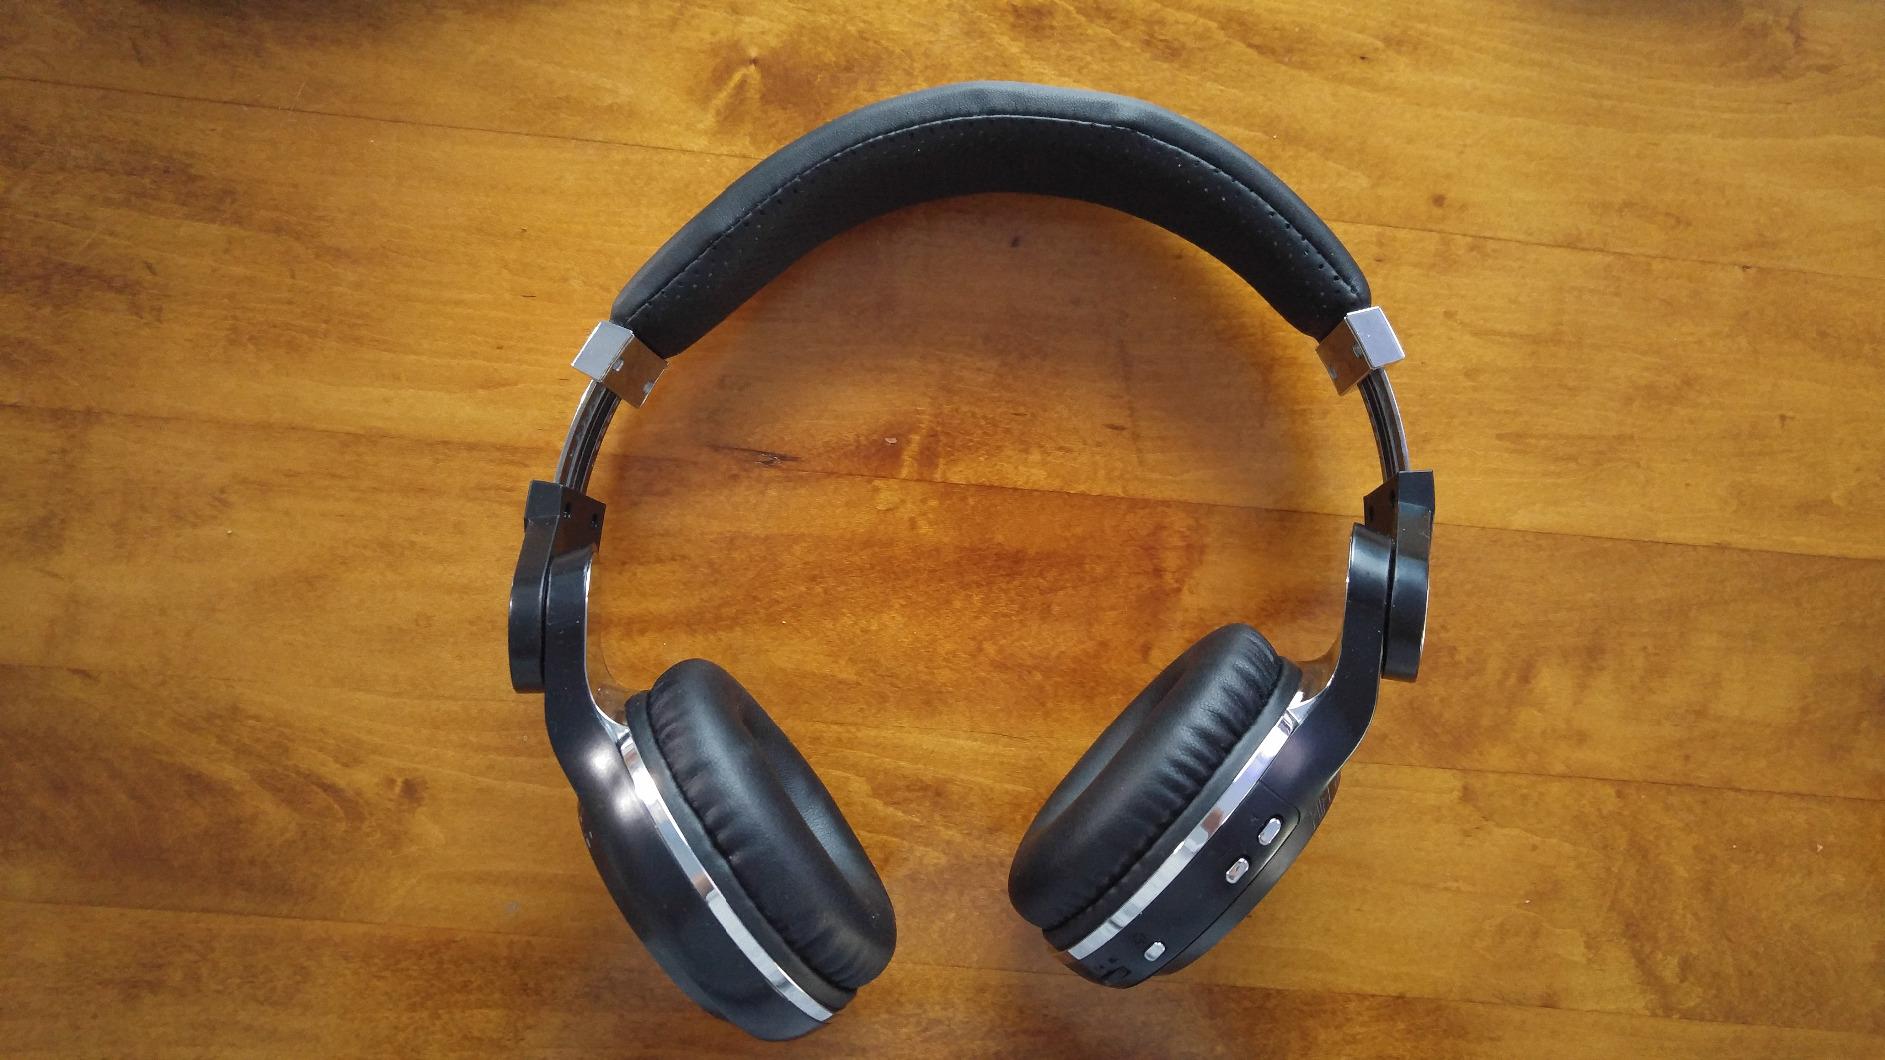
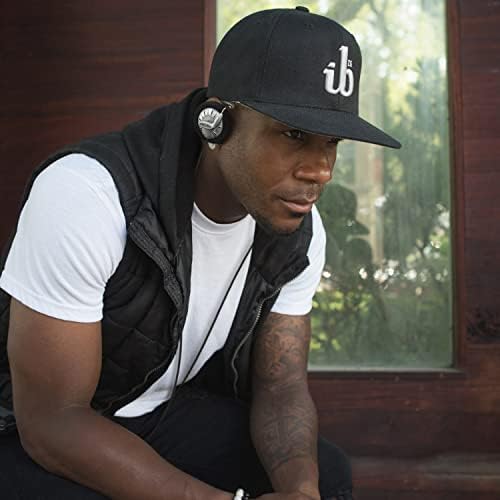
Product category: headphones
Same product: no